Great Comet of 1901

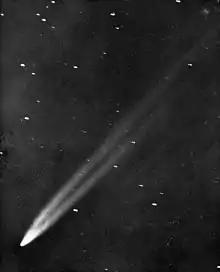
The "Great Comet of 1901" photographed by Edward Emerson Barnard on 11 May 1901

The Great Comet of 1901, sometimes known as Comet Viscara, formally designated C/1901 G1 (and in the older nomenclature as 1901 I and 1901a), was a comet which became bright in the spring of 1901. Visible exclusively (or almost exclusively) from the southern hemisphere, it was discovered on the morning of April 12, 1901 as a naked-eye object of second magnitude with a short tail. On the day of perihelion passage, the comet's head was reported as deep yellowish in color, trailing a 10-degree tail. It was last seen by the naked eye on May 23.